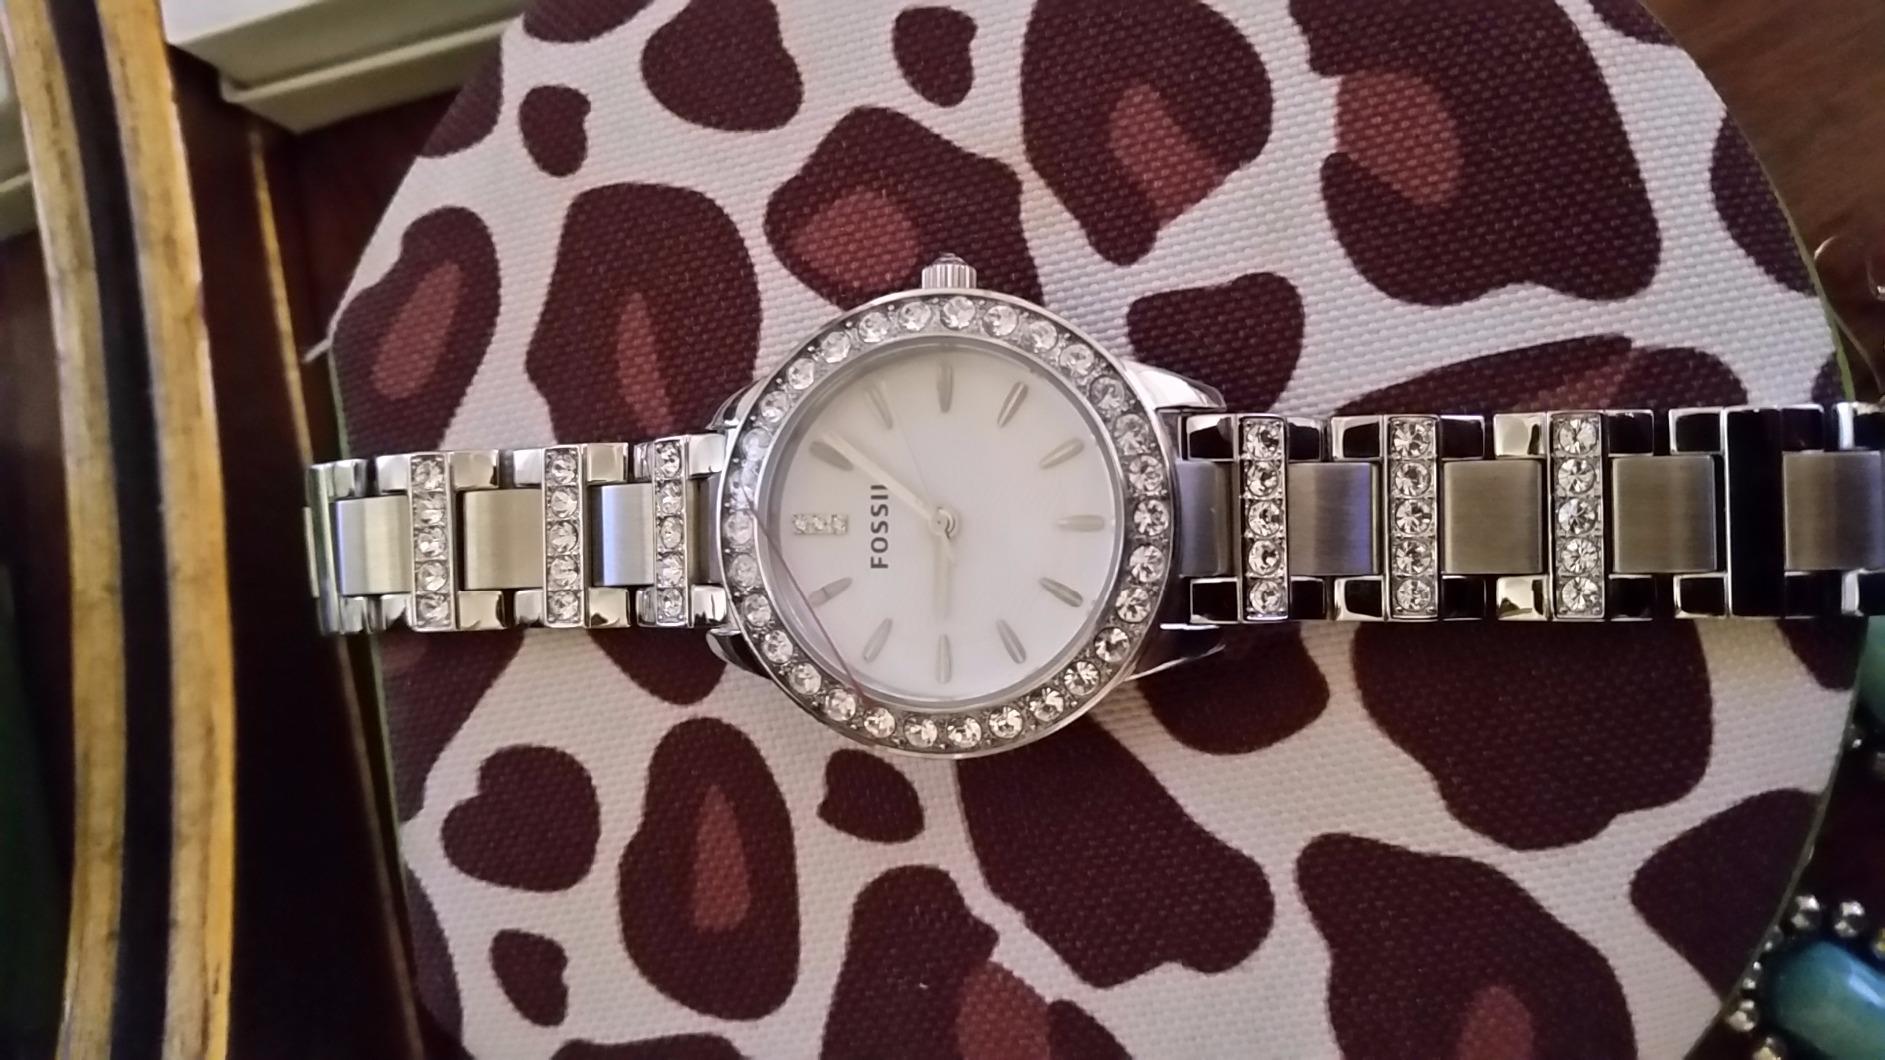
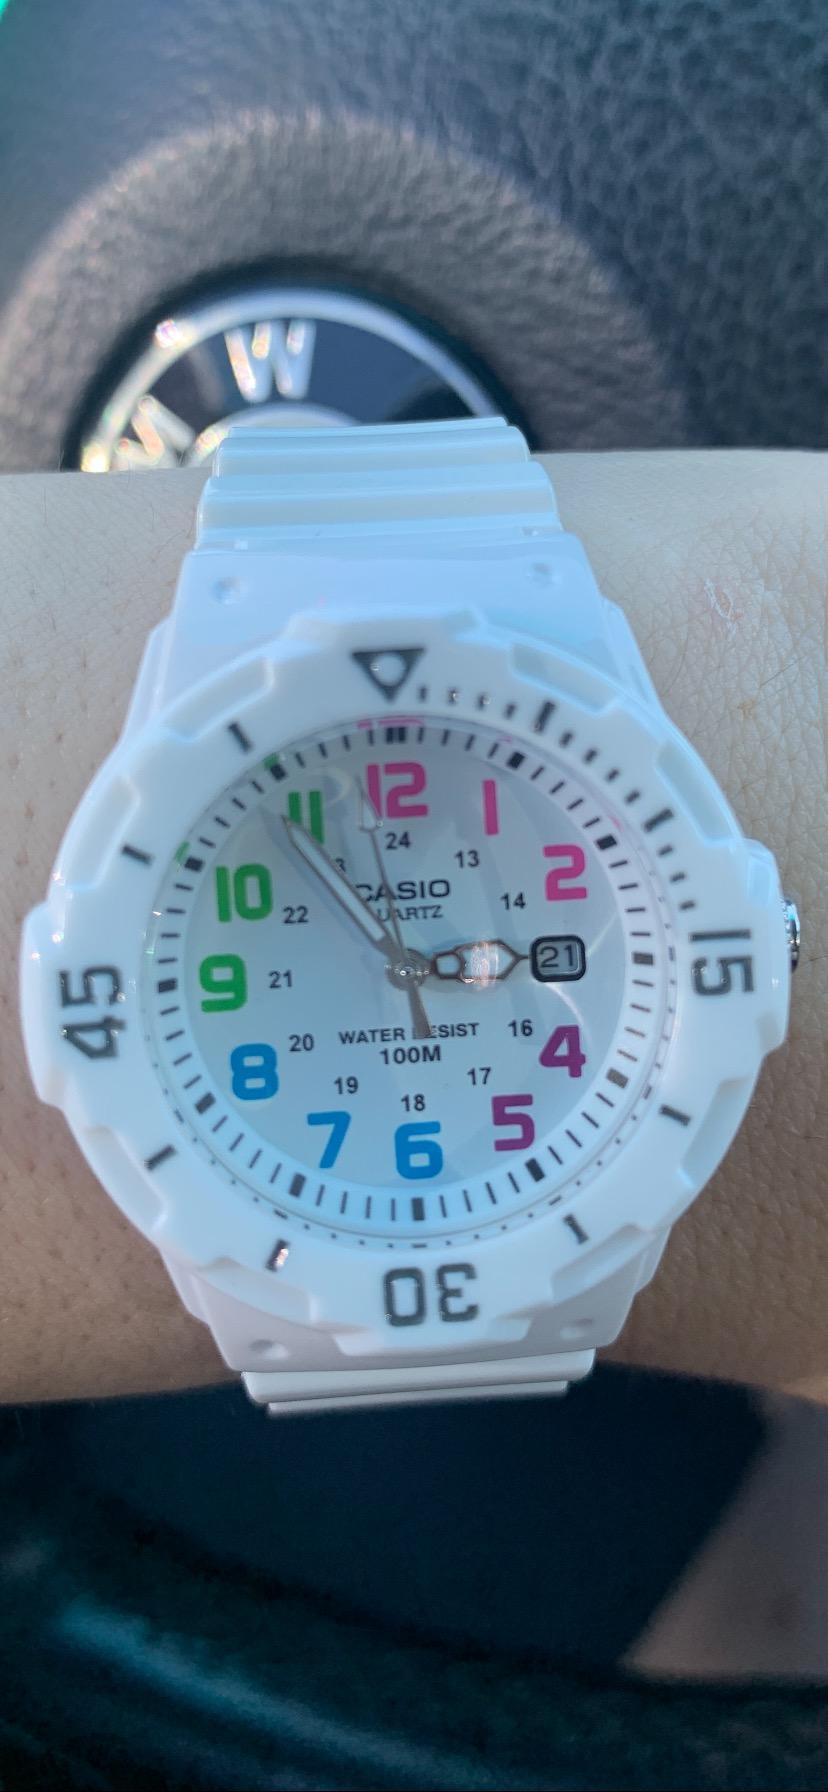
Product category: accessories_watch
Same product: no